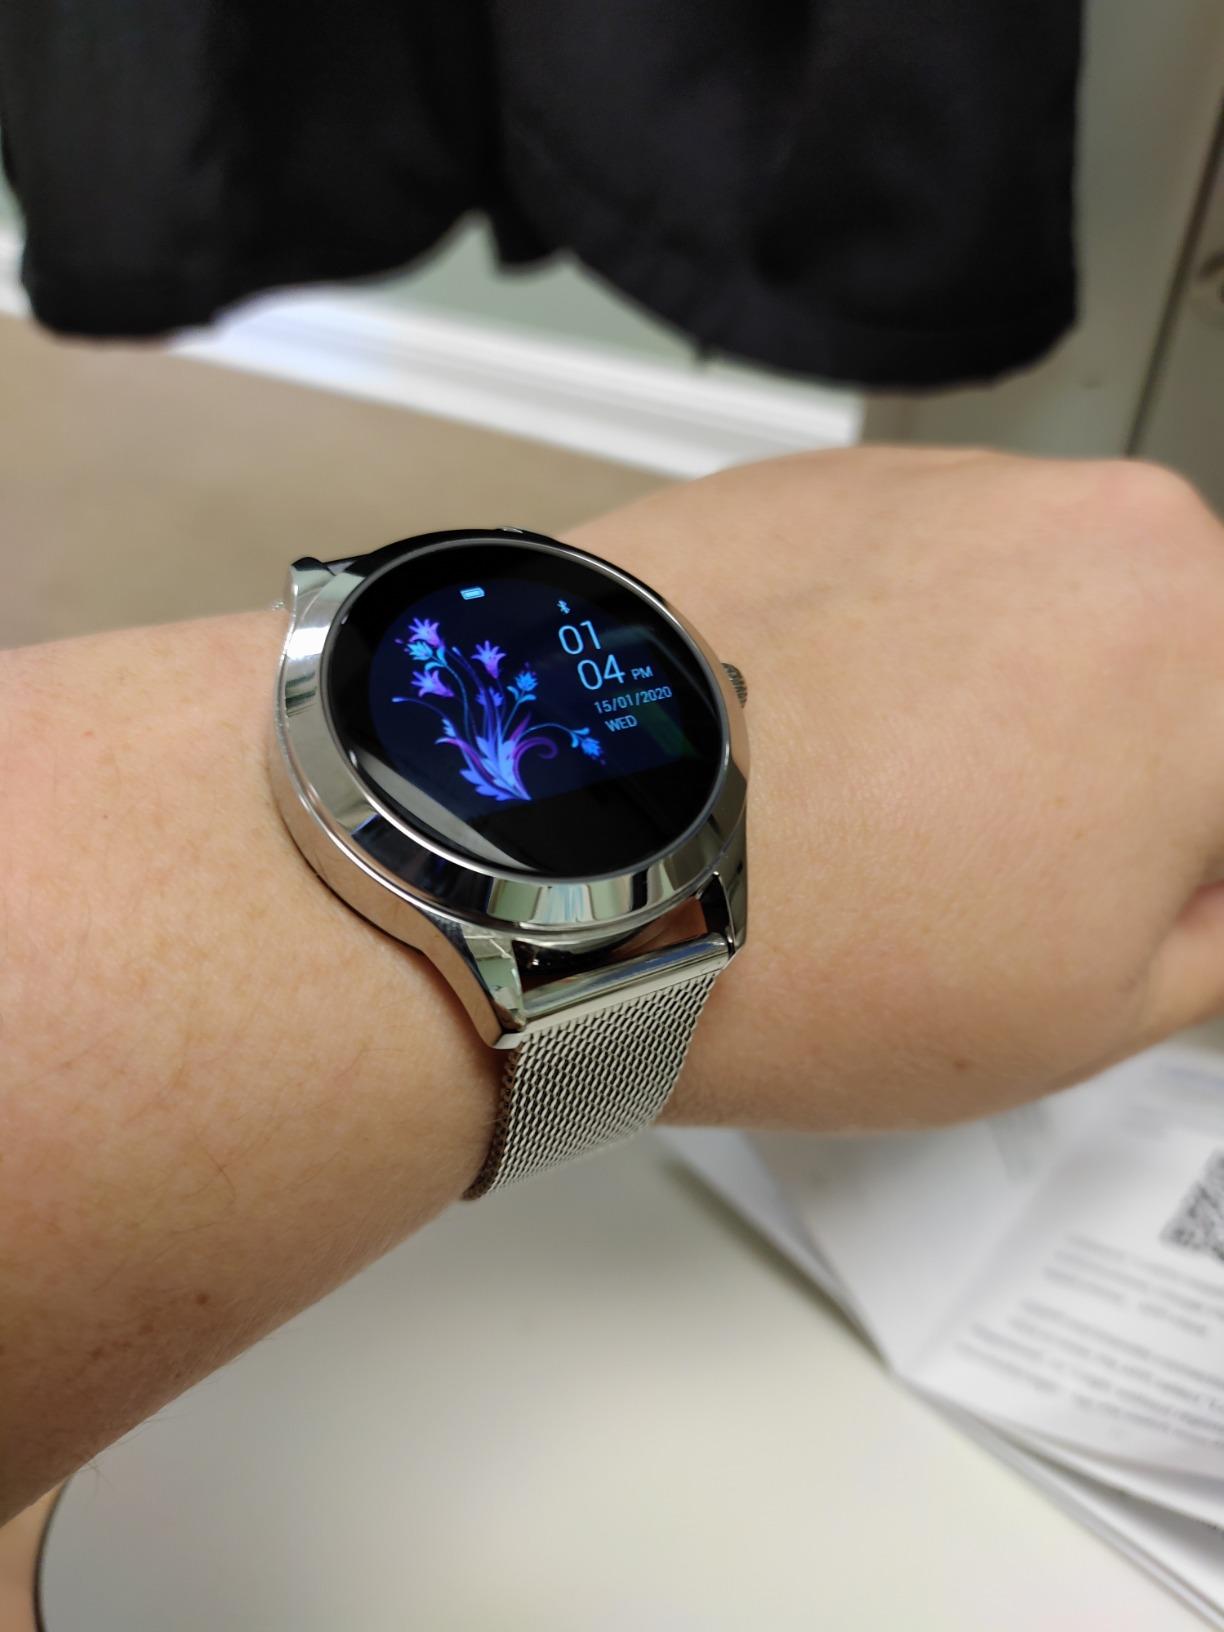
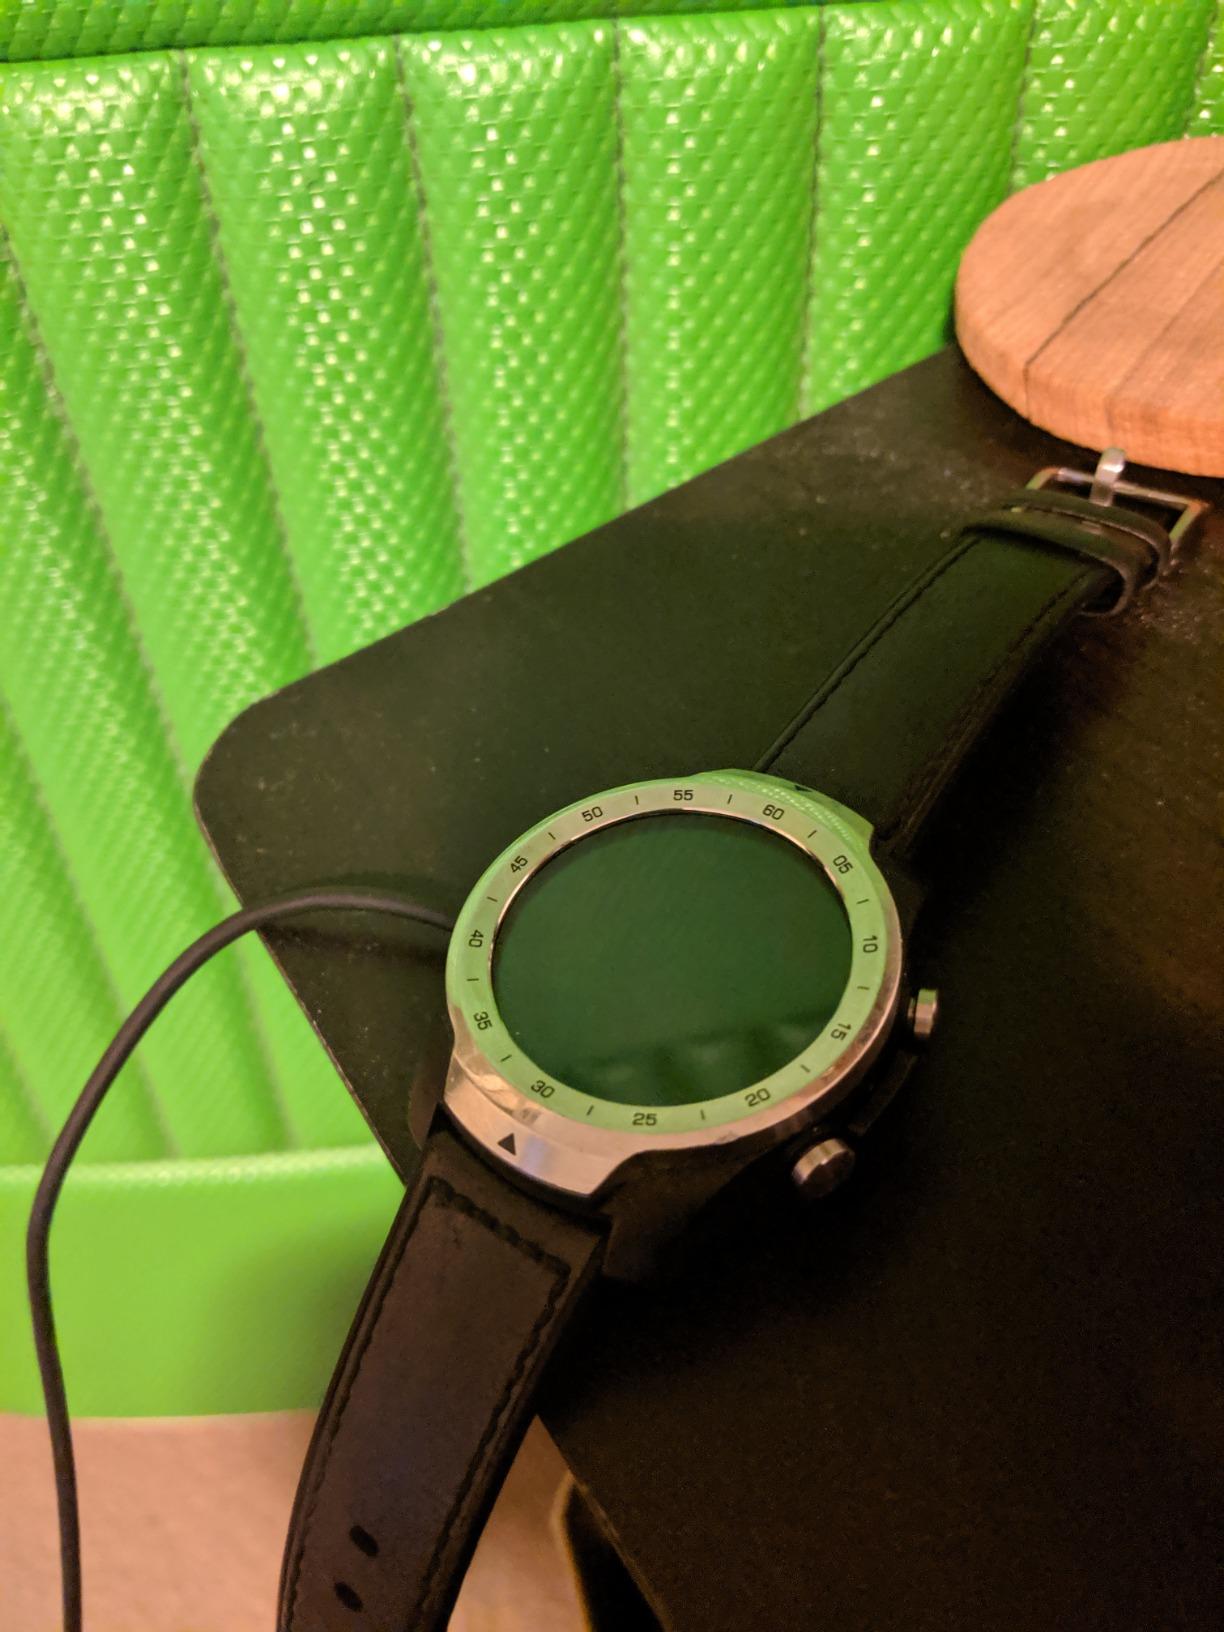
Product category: smartwatch
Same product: no